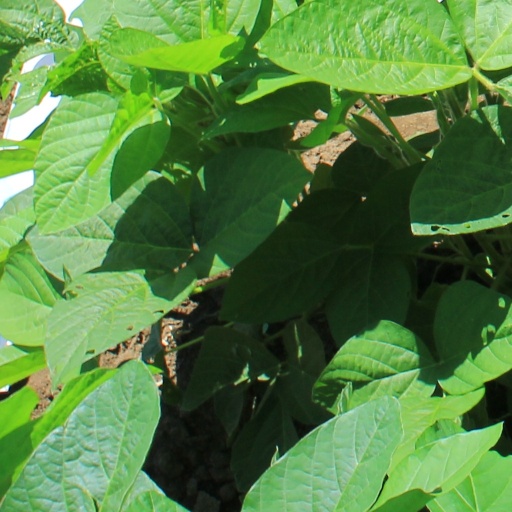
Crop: soybean